Donzelinho branco

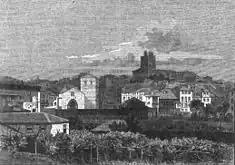
An 1868 drawing of vines growing in front of the commune of Lamego where Donzelinho branco has a history of being grown.

Donzelinho branco has a long history of use in Portuguese wine production, being first mentioned in the 16th century under the synonym "Donzelyhno" by Portuguese wine writer Rui Fernandes who noted that the grape was one of the varieties being grown around what is now the Lamego Municipality in 1531–1532.